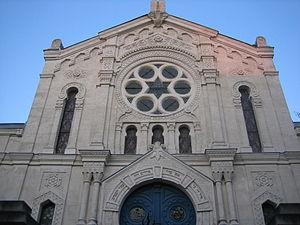
Synagogue de Reims, style néo-mauresque, inaugurée en 1879, œuvre de l’architecte Ernest Brunette - Au-dessus du portail est inscrit en hébreu le verset biblique Genèse 28:17
Reims est une commune française qui se situe dans le département de la Marne en région Grand Est. Avec 182 460 habitants en 2017, Reims est la douzième commune de France par sa population. Elle n'est, en revanche, que la 29ᵉ aire urbaine française avec 320 276 habitants en 2014. Quant à son unité urbaine, elle regroupe 210 995 habitants en 2013 sur sept communes : Bétheny, Saint-Léonard, Taissy, Cormontreuil, Tinqueux, Saint-Brice-Courcelles et Reims.
La Synagogue de Reims se situe au 49 rue Clovis à Reims dans la Marne
Cet article recense les monuments historiques de Reims, en France.